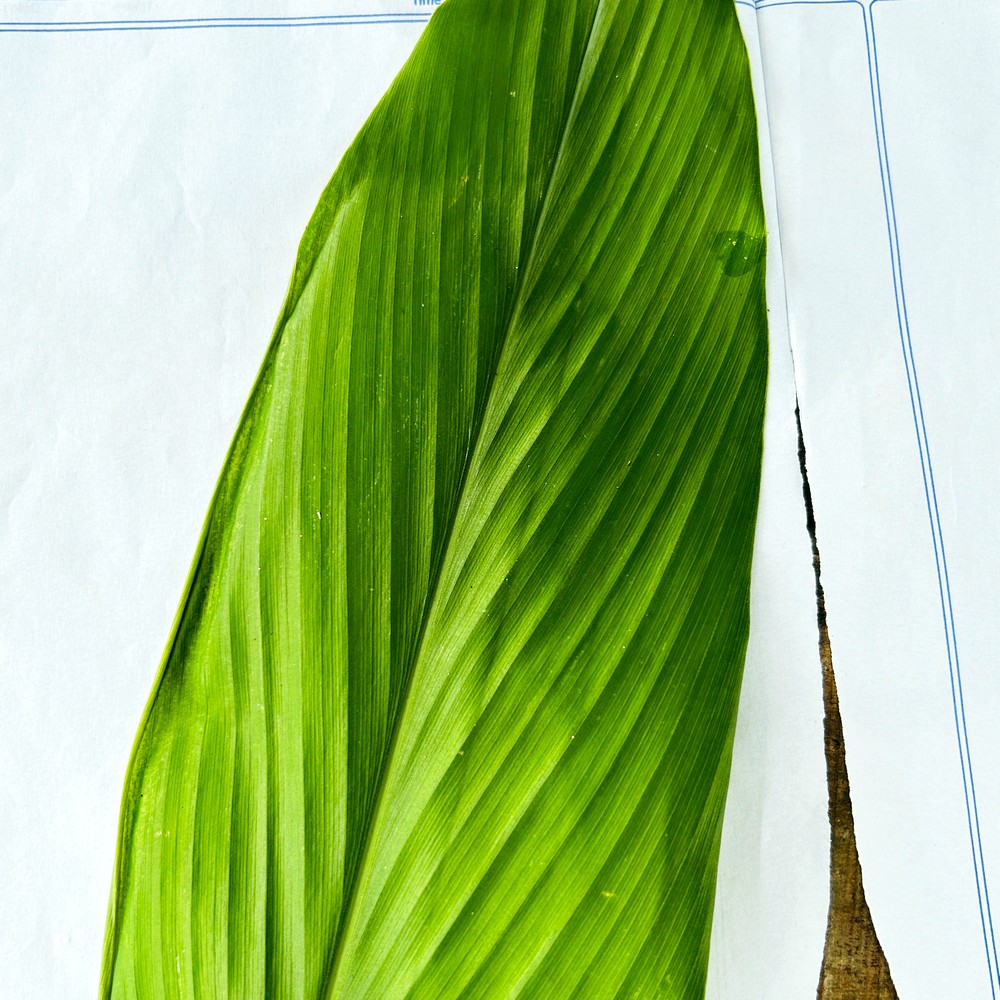
Label: Healthy Leaf